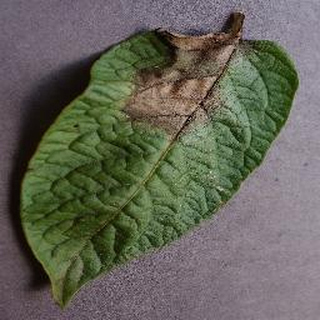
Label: potato_late_blight